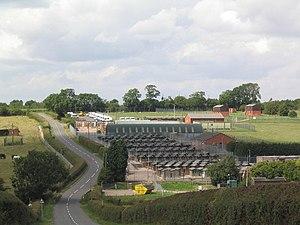
Le Defence Animal Centre est le centre d'entraînement pour animaux des Forces armées britanniques. Installé à Melton Mowbray, dans l'est du Leicestershire, il est aussi le siège du Royal Army Veterinary Corps. Le DAC est actuellement sous la responsabilité du Royal School of Military Engineering.